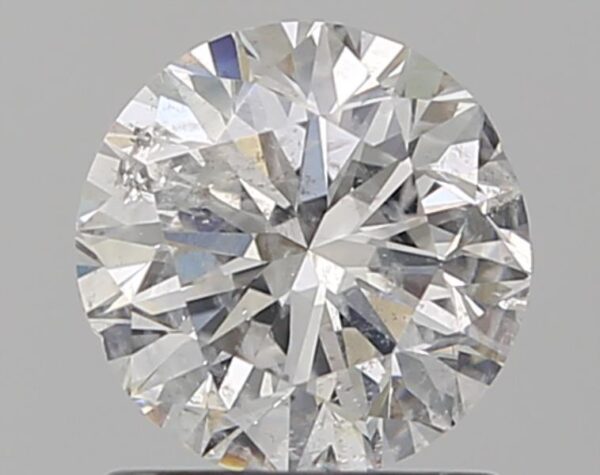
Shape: round
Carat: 1
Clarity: SI2
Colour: E
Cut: VG
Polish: EX
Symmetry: VG
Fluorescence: N
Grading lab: IGI
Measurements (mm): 6.26 x 6.14 x 4